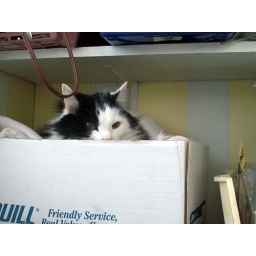
angry cat in box